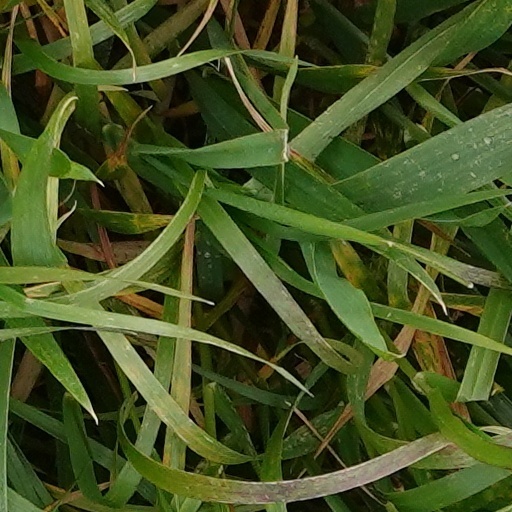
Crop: wheat